John W. Leedy

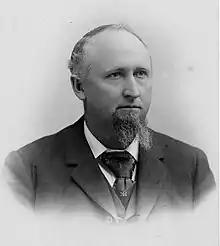

John Whitnah Leedy (March 8, 1849 – March 24, 1935) was the 14th governor of Kansas, serving 1896 to 1898. He later was active in politics in Alaska and Alberta, Canada.